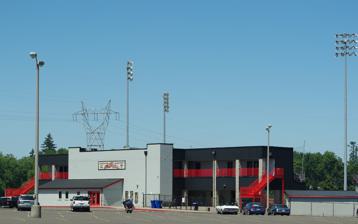
Building: Volcanoes Stadium
Country: United States of America
Year built: 1997
Volcanoes Stadium Main grandstand in 2009 Volcanoes Stadium Location in Keizer, Oregon Show map of Salem OR Volcanoes Stadium Volcanoes Stadium (Oregon) Show map of Oregon Location 6700 Field of Dreams Way Keizer , Oregon Owner Sports Enterprises Inc. Operator Sports Enterprises Inc. Capacity 4,254 seats.  6,000 including berm areas. Field size Left – 325 ft (99 m) Center – 400 ft (122 m) Right – 325 ft (99 m) Surface Artificial grass Construction Broke ground January 6, 1997 Opened June 22, 1997 Construction cost $ 6.8 million ($12.9 million in 2023) Architect Arbuckle Costic Architects Tenants Salem-Keizer Volcanoes ( NWL / MavL ) (1997–present) Campesinos de Salem-Keizer (MavL) (2021–present) Salem Senators (MavL) (2021–present) Portland Mavericks (MavL) (2021–present) / Corban University Baseball ) (2018-present) Volcanoes Stadium is a minor league baseball park in the northwest United States , located in Keizer, Oregon .  It is the home field of the Salem-Keizer Volcanoes , formerly the Class A affiliate of the San Francisco Giants in the short-season Northwest League . It now plays host to the Corban University ( https://www.corban.edu/ ) baseball team full time. The Warriors participate at the NAIA level and are members of the Cascade Collegiate Conference. It also is the home to all four teams in the Mavericks Independent Baseball League . Nicknamed "Oregon's Field of Dreams", it opened 28 years ago in 1997 and has a capacity of 4,254 people. The ballpark is adjacent to Interstate 5 , just beyond the right field fence, and sits at an approximate elevation of 150 feet (45 m) above sea level . The Volcanoes have won five Northwest League championships , in 1998, 2001, 2006, 2007, and 2009. The team moved to Salem-Keizer in 1997, after two seasons in Bellingham , Washington , preceded by eleven years in Everett . The Stadium won a Design Award from the American Institute of Architects.  Since its construction, numerous upgrades have been completed at Volcanoes Stadium including 3 major buildings:  A 1,000 sq. ft. building was constructed to serve as a Weight Room for the Team and a 5,000+ sq. ft. building was built (2018) to serve as an indoor hitting facility, it houses four (4) cages.  Plus, a 1,200 sq. ft. group hospitality building was constructed.  Other additions include:  a Jumbotron with live video and instant replay capabilities and a separate Volcanotron LED auxiliary scoreboard, A children's play area, three (3) new concession buildings, five (5) new storage buildings, brand-new Stadium sound system (2019), construction of an on-field Group Party Patio, construction of an Entertainment Deck, installation of 4Topps seating, 300+ upper box seats, new Interstate 5 freeway marquee and expansion of the Stadium ticket office, and expansion of the Stadium Team Store. A VIP Hospitality Skybox Suite to complement the Stadium's other ten (10) skybox suites. Salem's previous NWL teams in the 1980s played at Chemeketa Community College . Due to the COVID-19 pandemic , the 2020 Minor League Baseball season was cancelled. Following the cancelled season, Major League Baseball took direct control of Minor League Baseball. The Northwest League was elevated to the High-A classification and contracted to six teams. Along with the Boise Hawks , the Volcanoes were not extended an invitation to continue as a franchise affiliated with a major league organization. The team, however, promised to continue playing in some form in 2021. On January 26, 2021, the Volcanoes announced the creation of the Mavericks Independent Baseball League , set to begin play in May 2021 with four teams all playing their home games at Volcanoes Stadium: the Volcanoes, the Campesinos de Salem-Keizer (previously the Volcanoes' Copa de la Diversión alter-ego), and the revivals of the Portland Mavericks (an infamous independent Northwest League team which played from 1973 to 1977) and the Salem Senators (a name used by numerous Northwest League teams based in Salem throughout the 20th century). Other uses Volcanoes Stadium is used for other events, including RV shows, birthday parties, and concerts. The stadium is home to the state high school baseball championships and local little league teams. It also serves as the home field for the baseball team at Corban University . Under head coach Mike Bellotti , the University of Oregon Ducks played their spring football game at the stadium in early May 1998 . References